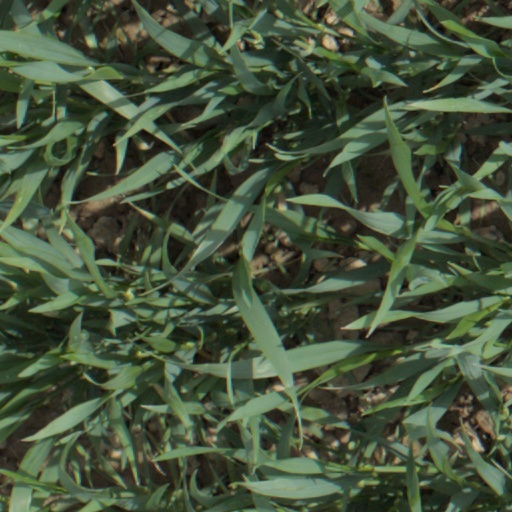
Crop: wheat